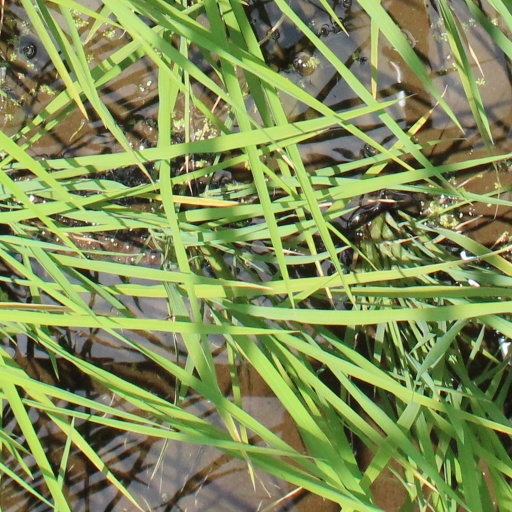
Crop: rice